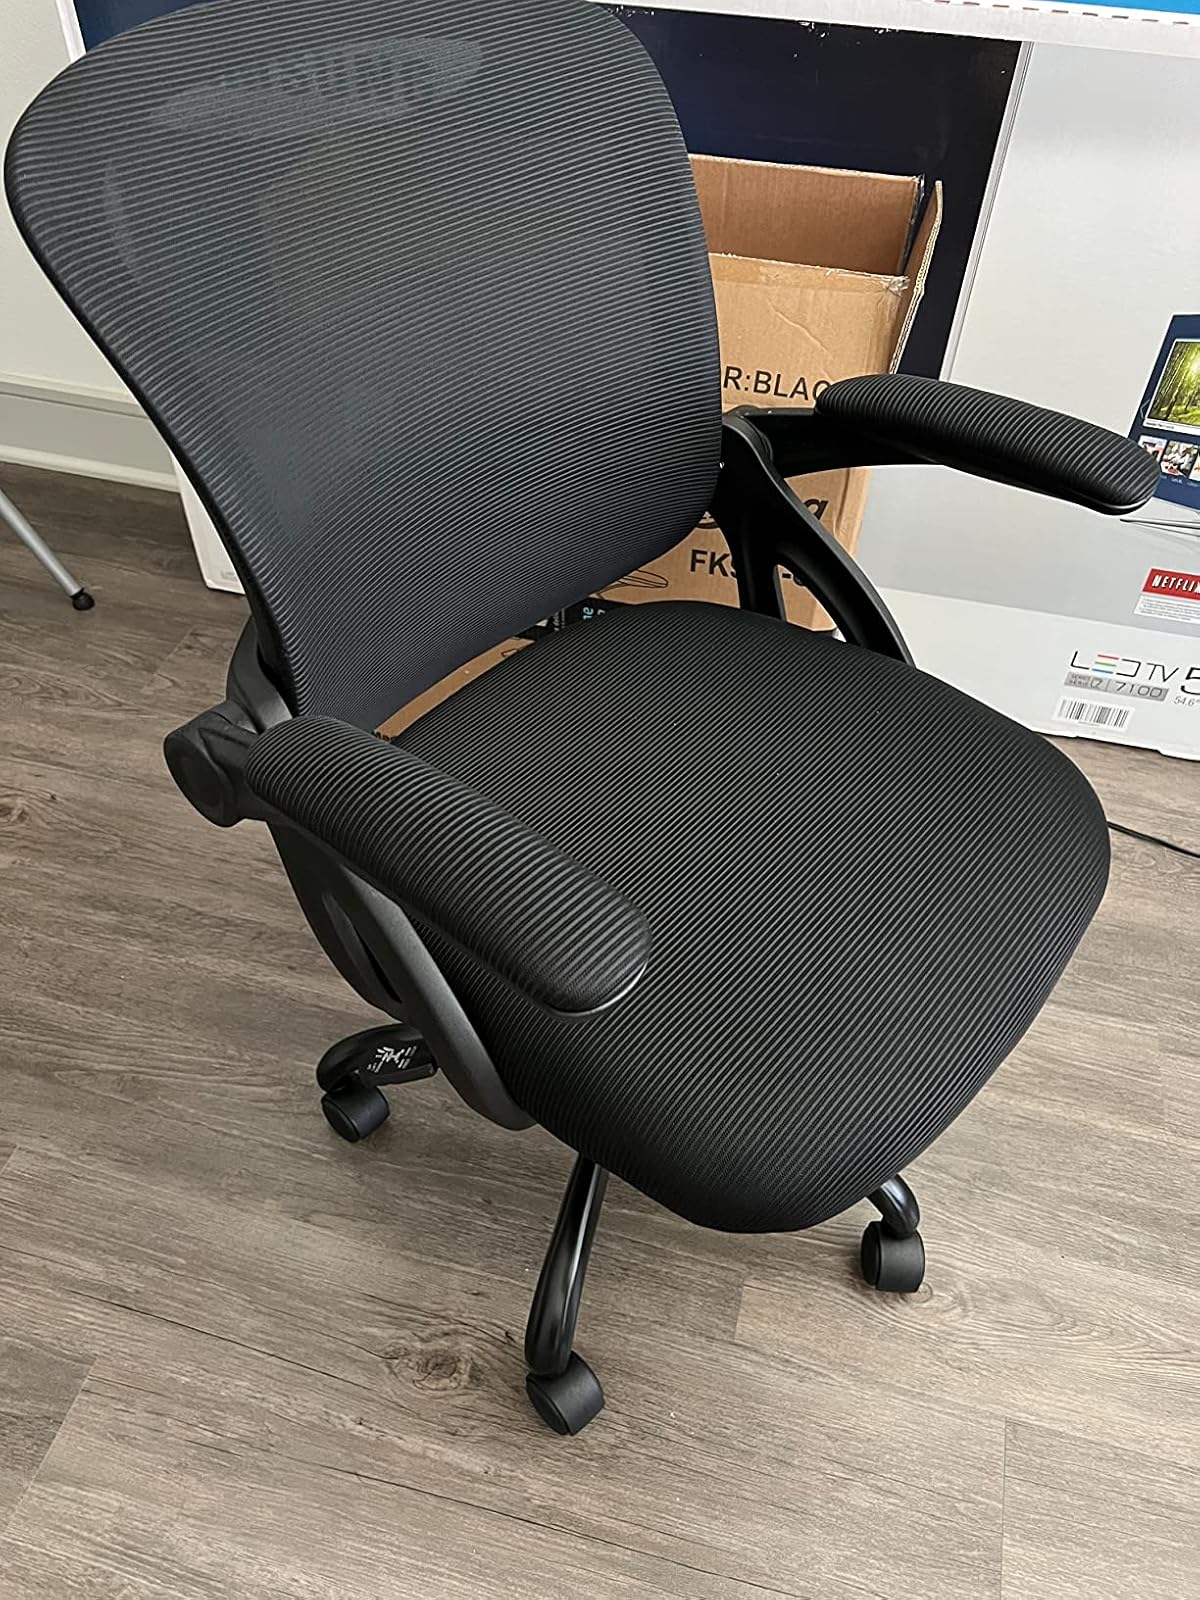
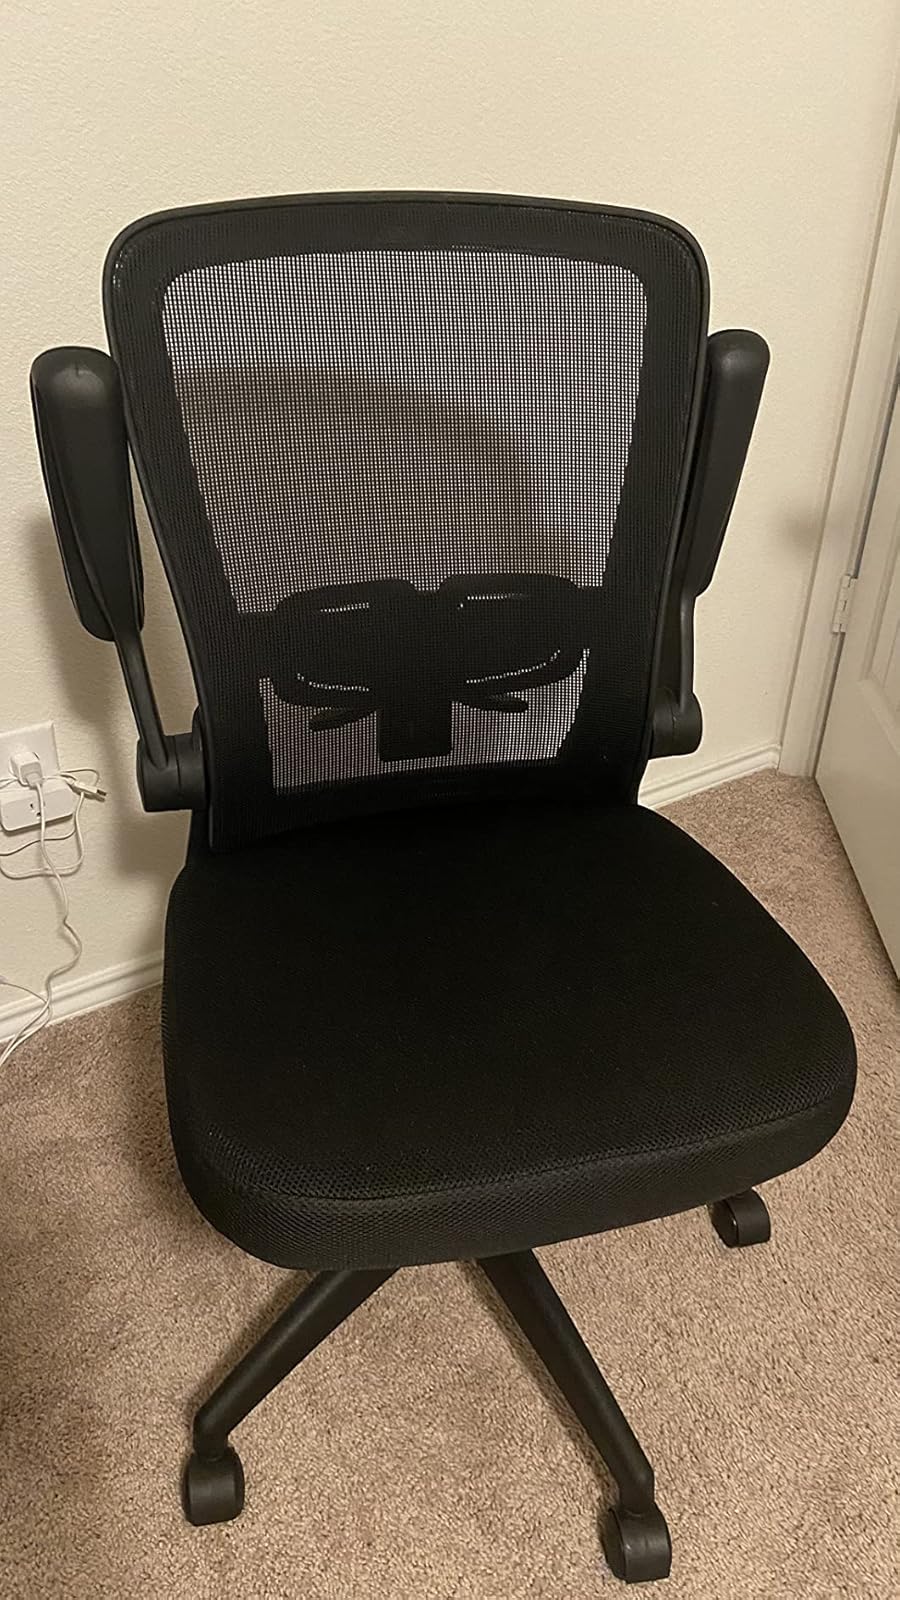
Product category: items_chair
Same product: no